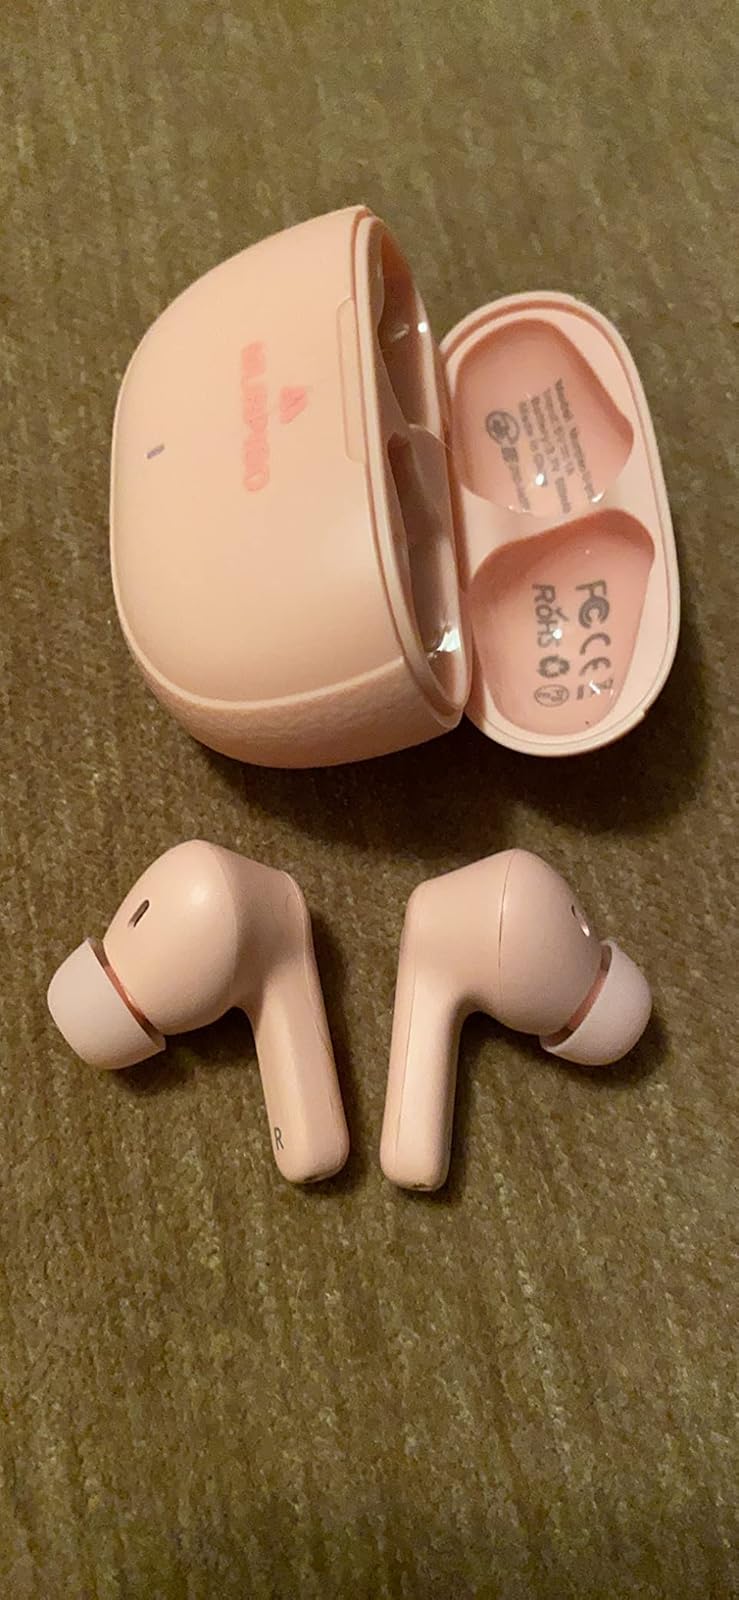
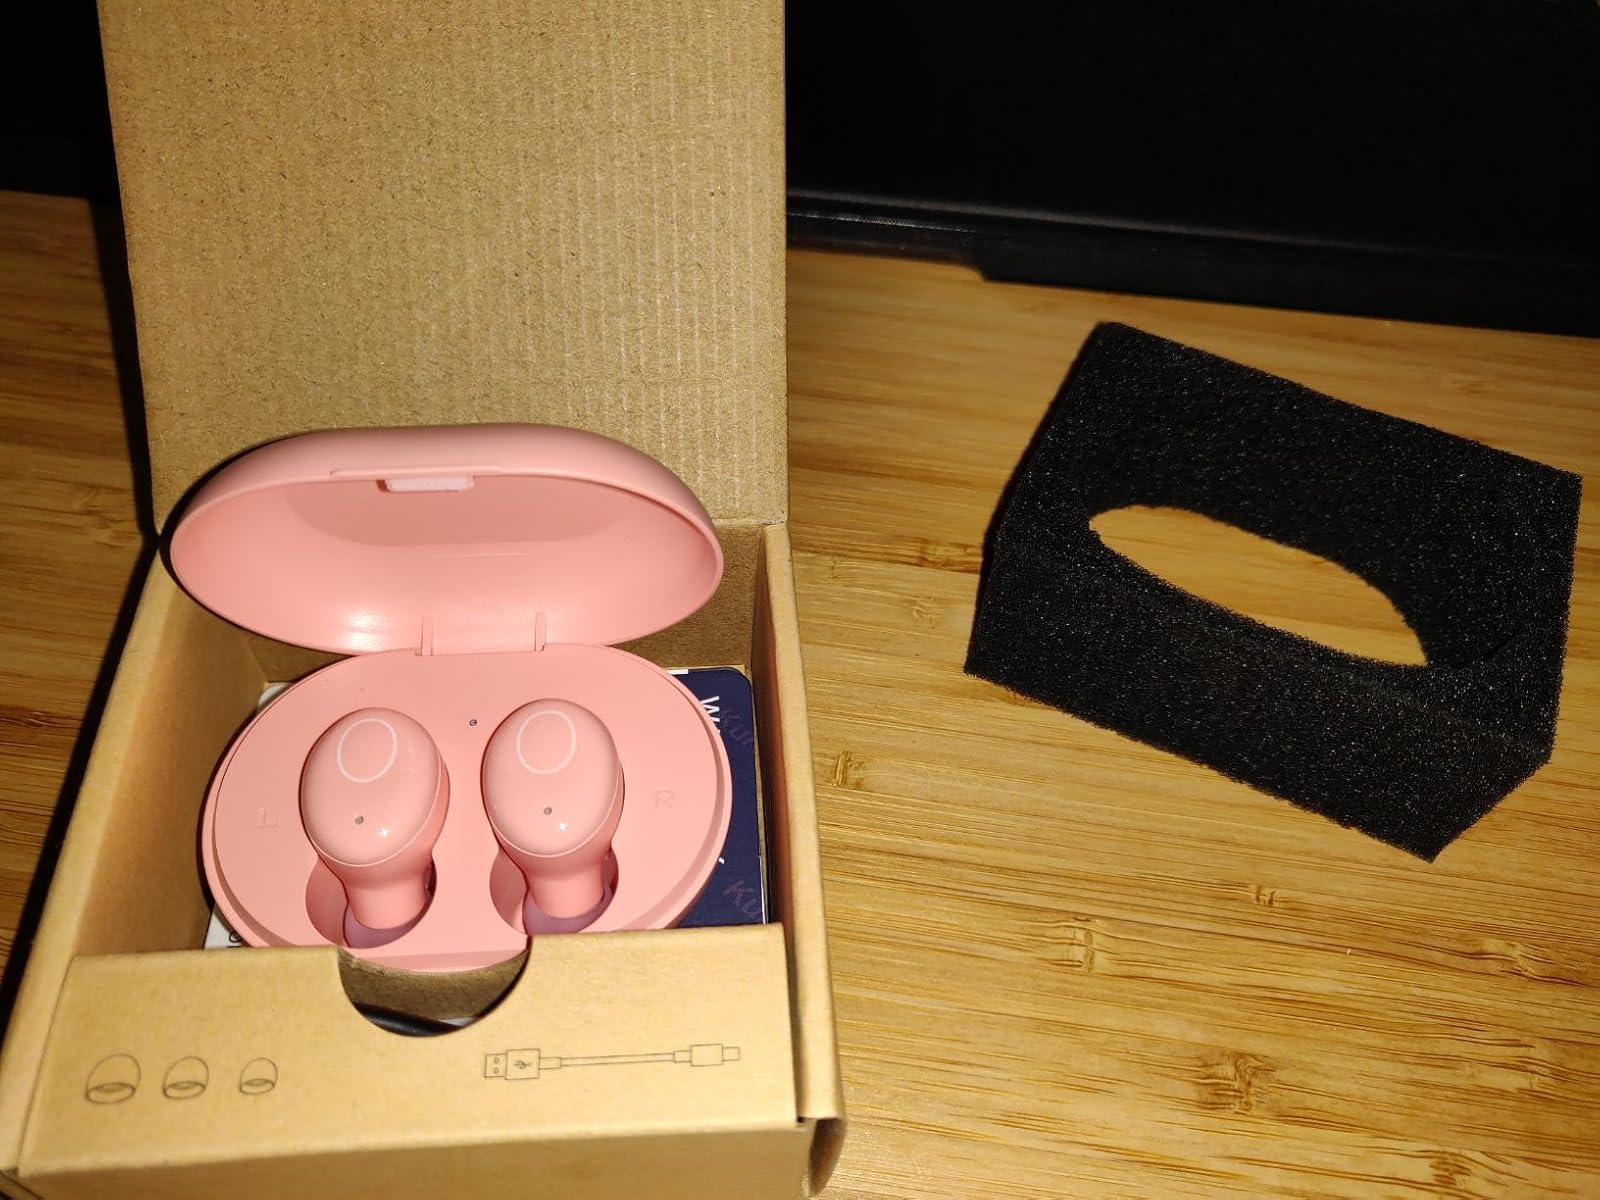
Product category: earbuds
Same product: no